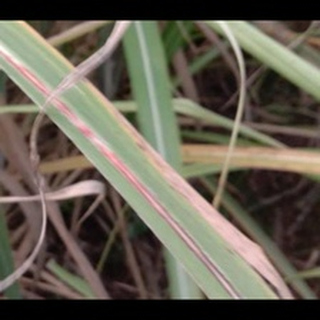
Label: sugarcane_red_rot